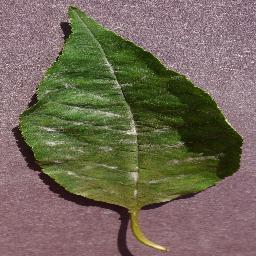
Label: Cherry___Powdery_mildew